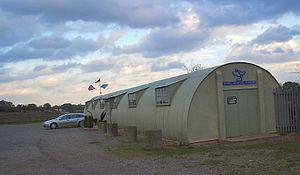
Cette liste des musées du Northamptonshire, Angleterre contient des musées qui sont définis dans ce contexte comme des institutions qui recueillent et soignent des objets d'intérêt culturel, artistique, scientifique ou historique. leurs collections ou expositions connexes disponibles pour la consultation publique. Sont également inclus les galeries d'art à but non lucratif et les galeries d'art universitaires. Les musées virtuels ne sont pas inclus.